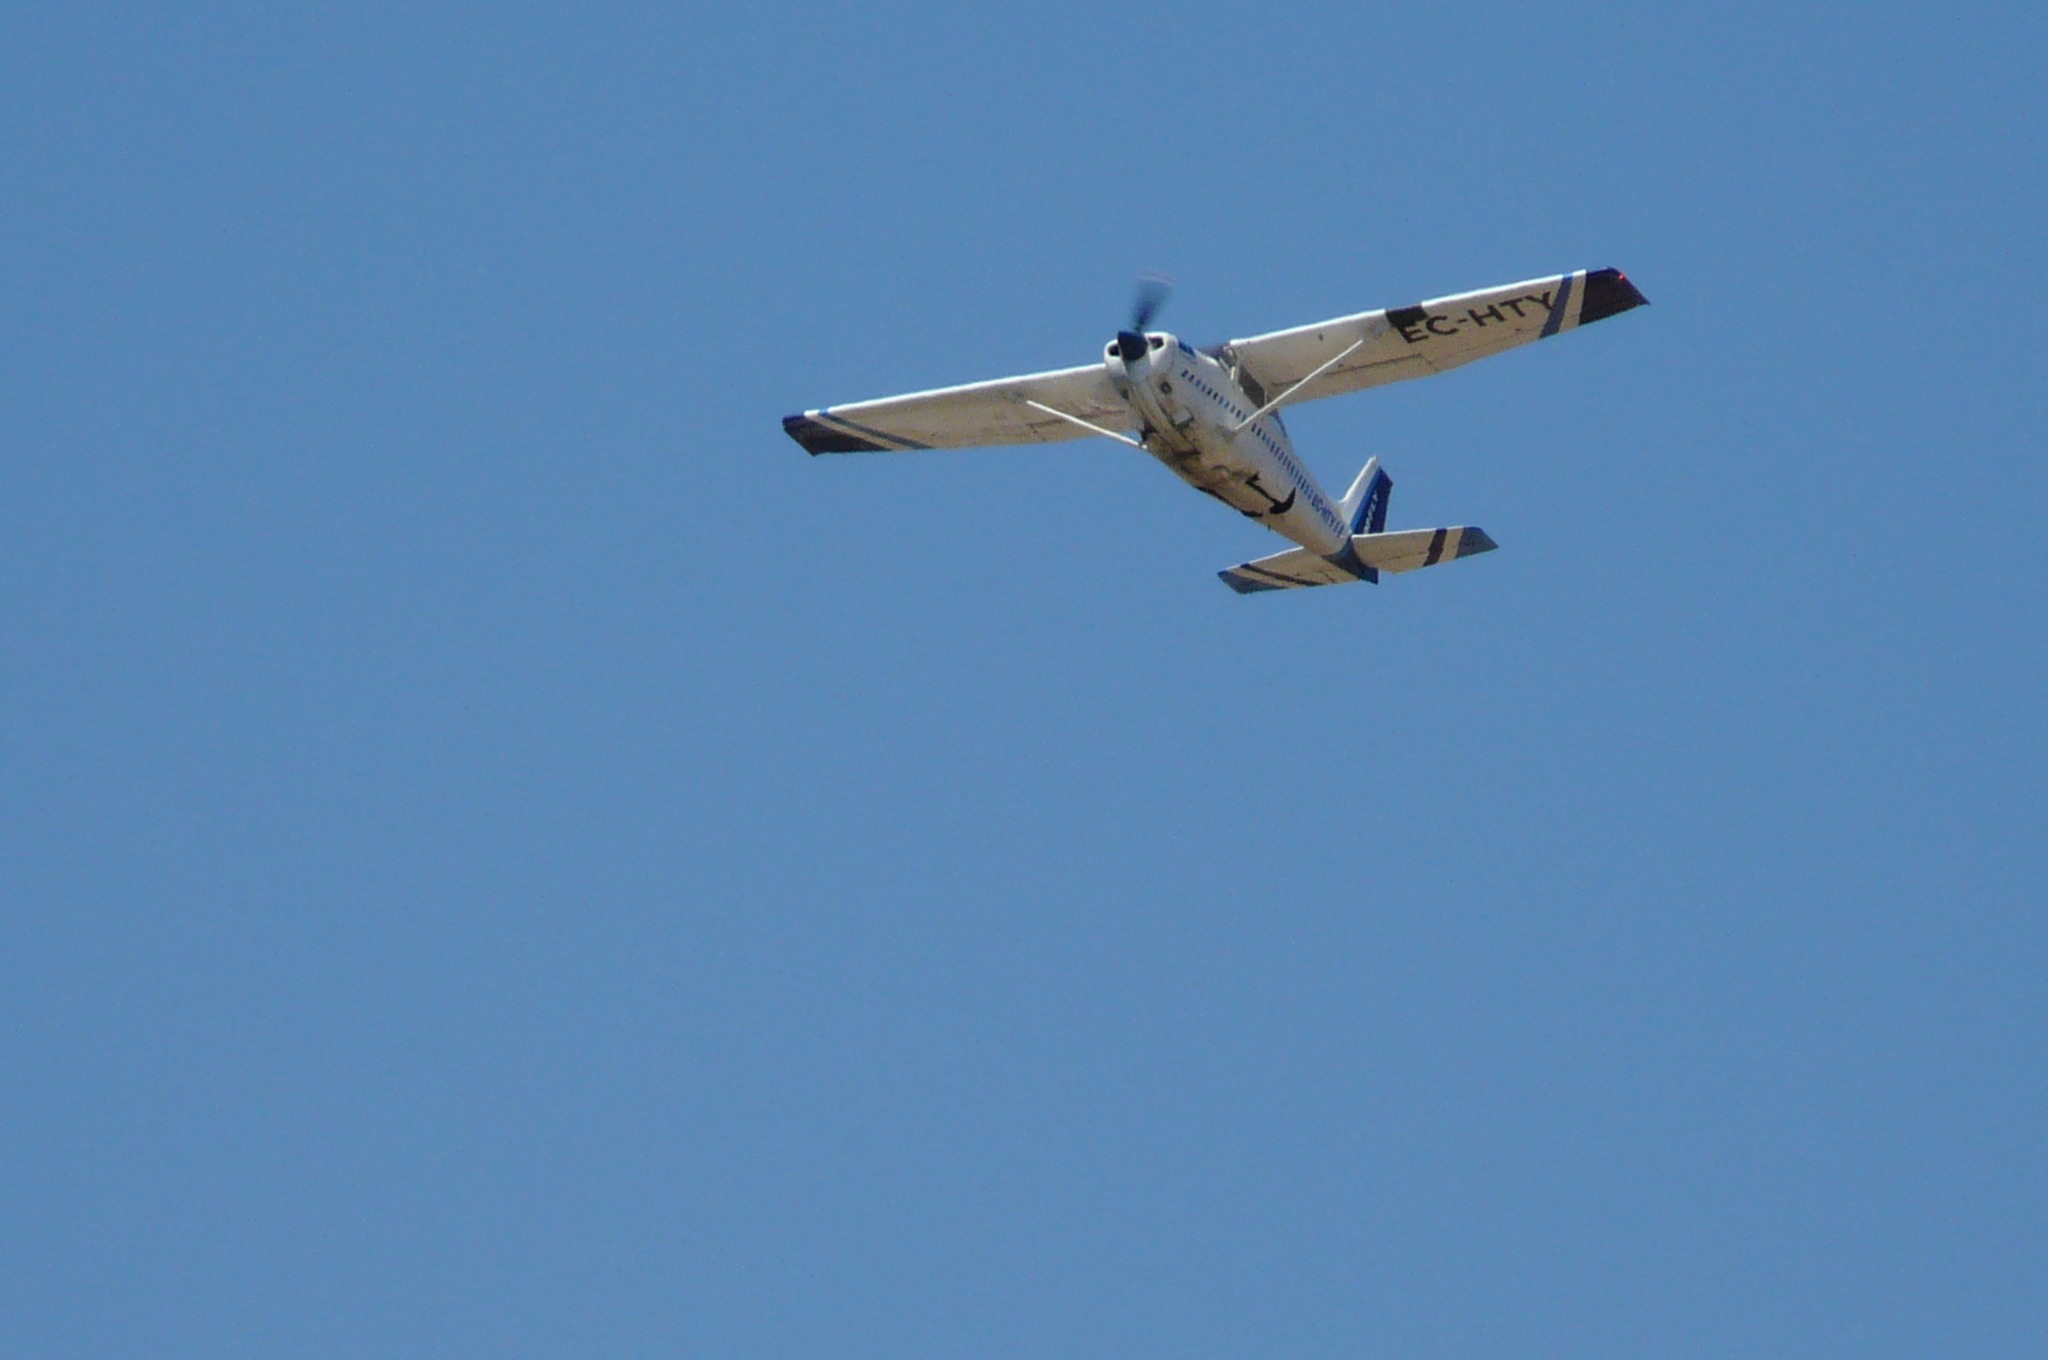
wing, fly, airplane, aircraft, vehicle, airline, aviation, flight, takeoff, air show, air force, aerobatics, monoplane, atmosphere of earth, aircraft engine, general aviation